Mattanur

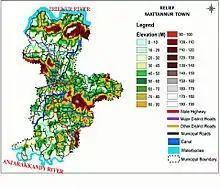
Mattanur geography

The Kannur International Airport is located away from the town and provides the opportunity of air connectivity. The town is well connected to the neighbouring towns of Kerala and Karnataka. SH 30, the Thalassery–Coorg Road, passes through the town and connects it to other nearby towns like Thalassery, Kuthuparamba, Iritty, and Madikeri. It also has linkages to cities like Mysore, Mangalore, Bangalore, Kozhikode, Kochi, and Thiruvananthapuram.